Lake Kivu

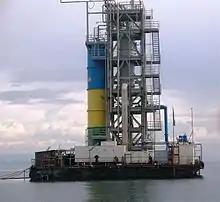

Lake Kivu has recently been found to contain approximately of dissolved biogas at a depth of . Until 2004, extraction of the gas was done on a small scale, with the extracted gas being used to run boilers at the Bralirwa brewery in Gisenyi. As far as large-scale exploitation of this resource is concerned, the Rwandan government has negotiated with a number of parties to extract methane from the lake.